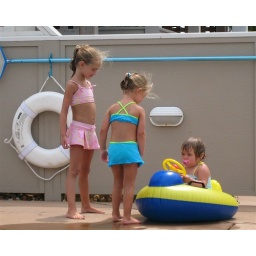
Keira decided she wanted to sit in the boat outside the water